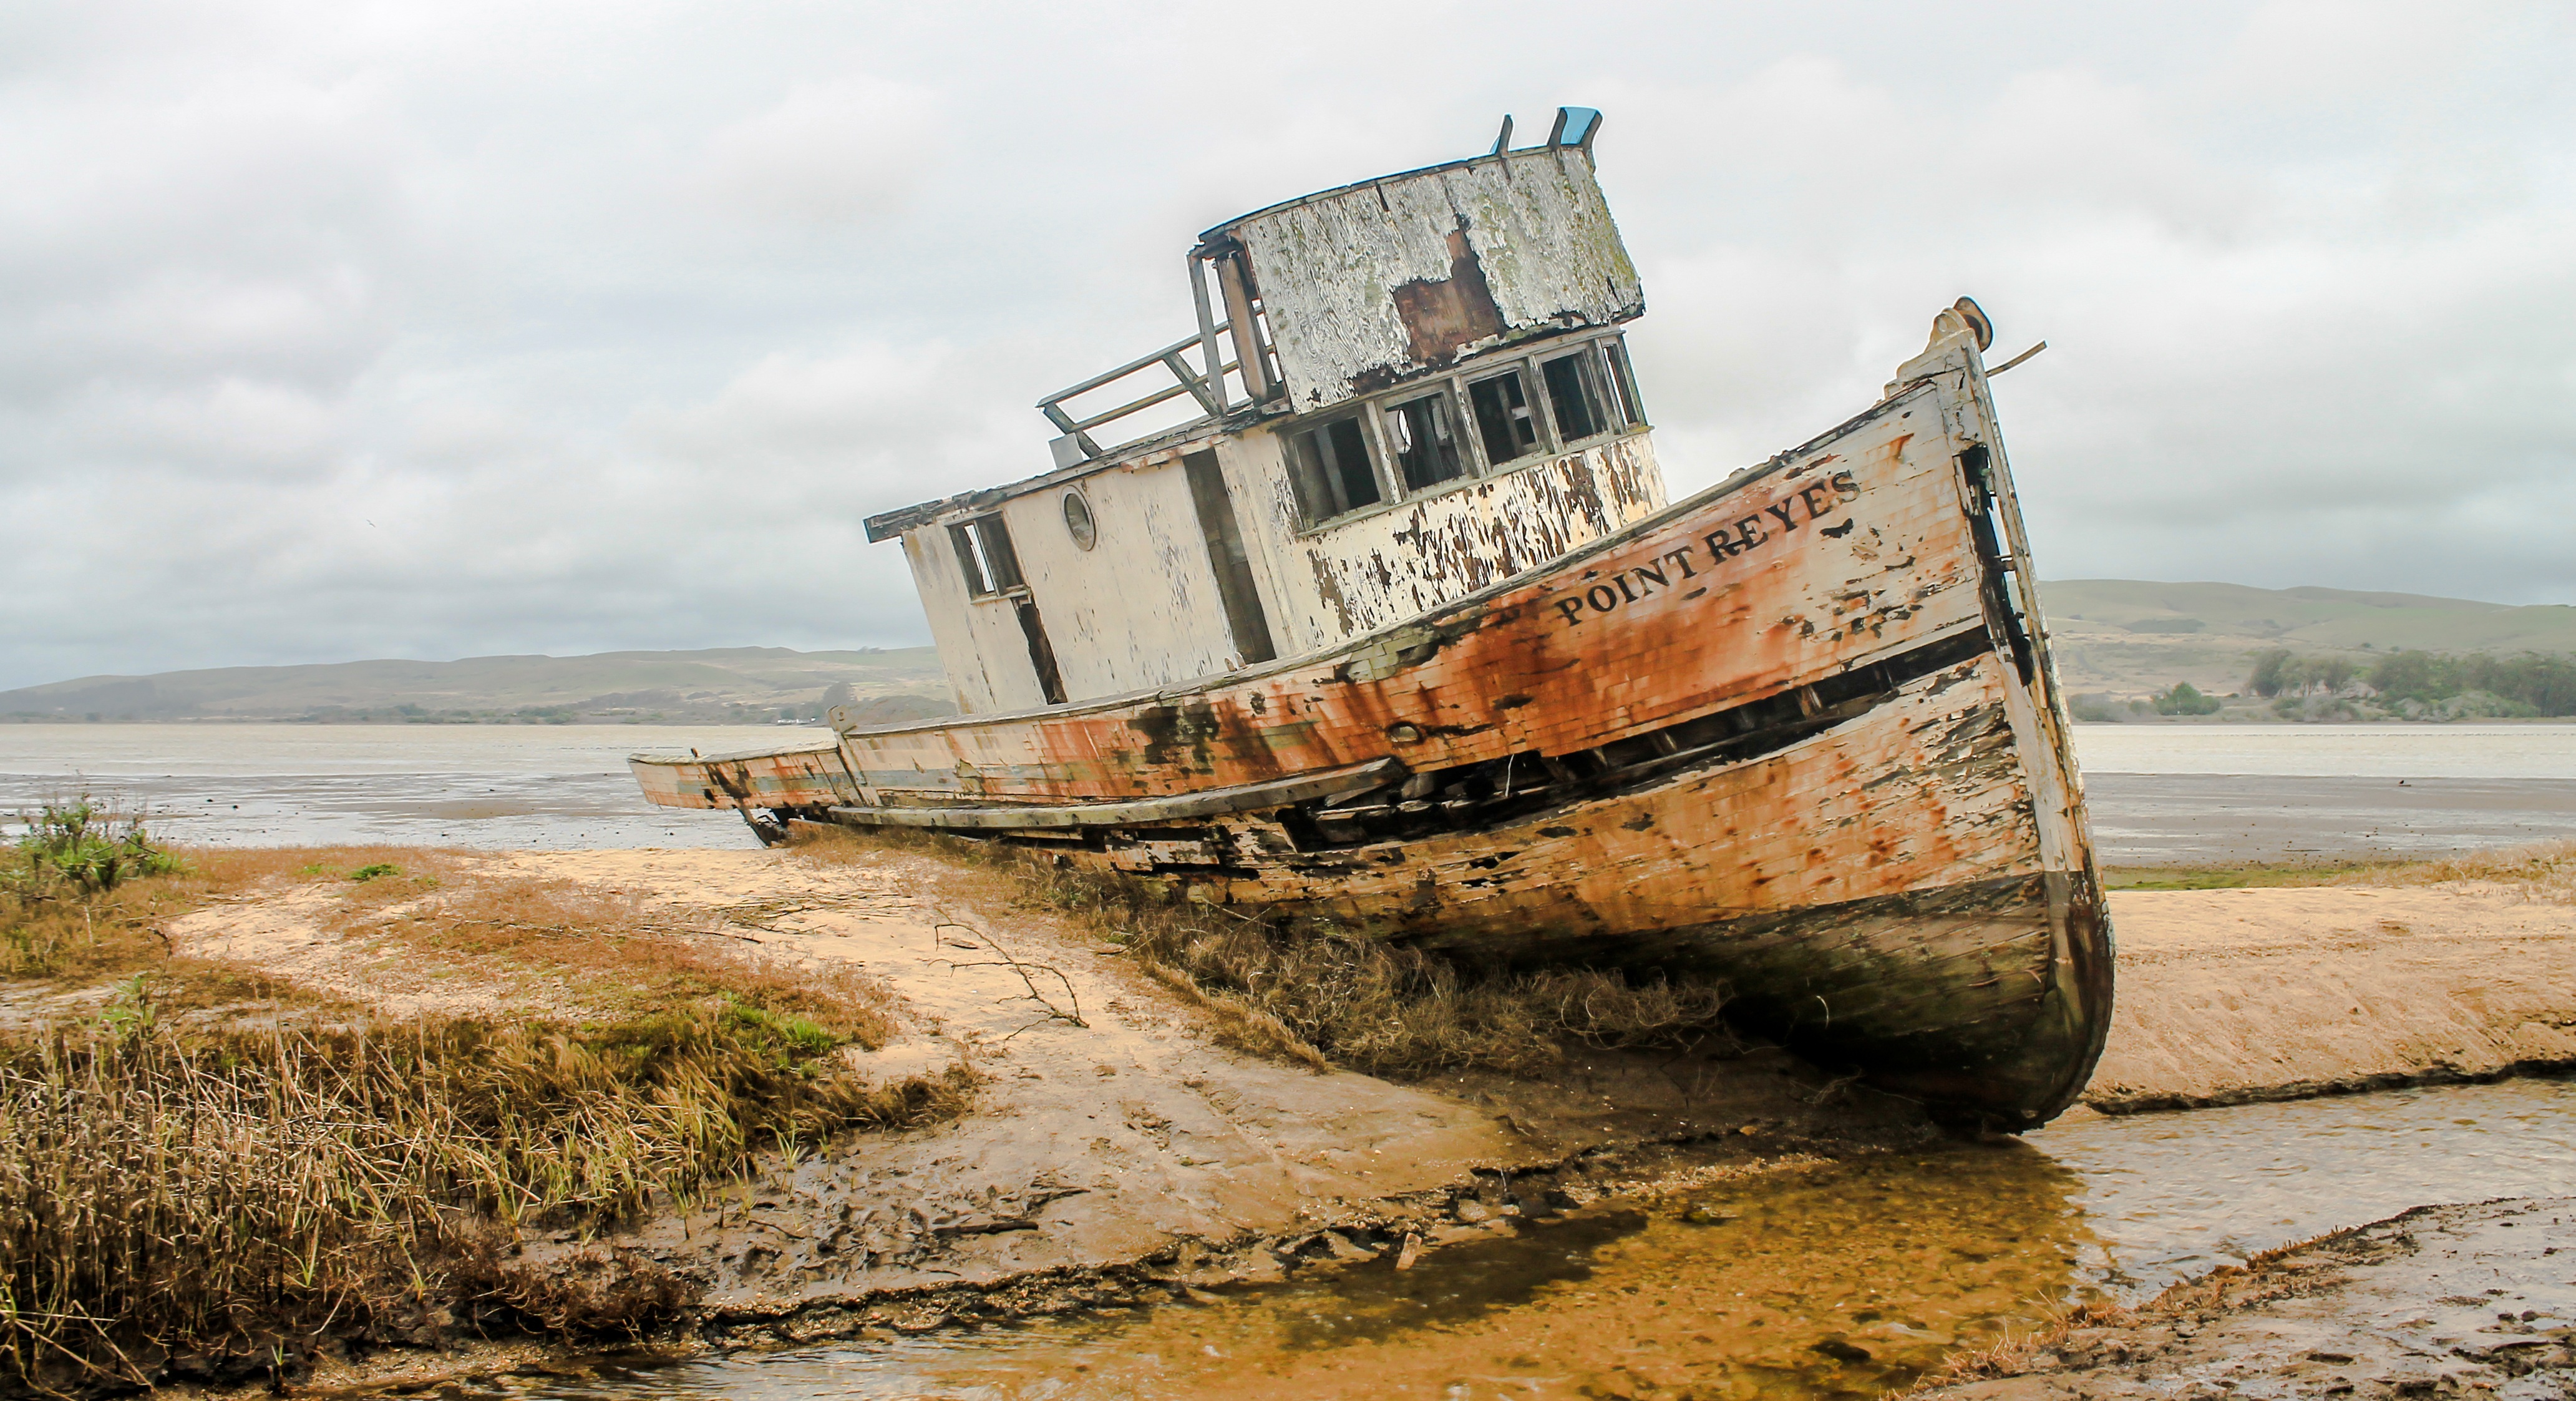
beach, landscape, sea, coast, water, nature, ocean, architecture, sky, boat, skyline, shore, city, ship, summer, travel, golden, vehicle, park, usa, america, bay, island, landmark, harbor, blue, port, attraction, tourism, california, waterway, crash, west, marine, channel, pacific, watercraft, francisco, shipwreck, diego, pint, fishing vessel